Zion Poplars Baptist Church

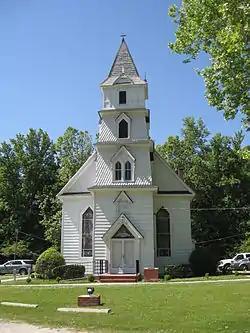

Zion Poplars Baptist Church is a historic Baptist church located near Gloucester, Gloucester County, Virginia. It was built in 1894 during the Reconstruction Era, and served more than just religious functions. As one of the oldest independent African American congregations in Gloucester County, Virginia, the church also served the economic and educational needs of its community. It was built in the Gothic Revival style with vernacular detailing, attributed to the handiwork of Frank Braxton, a former slave. The church gained its name from the historical origins of the church and congregation, because the first services were held under seven united poplar trees. Four of these trees still stand on church grounds today.